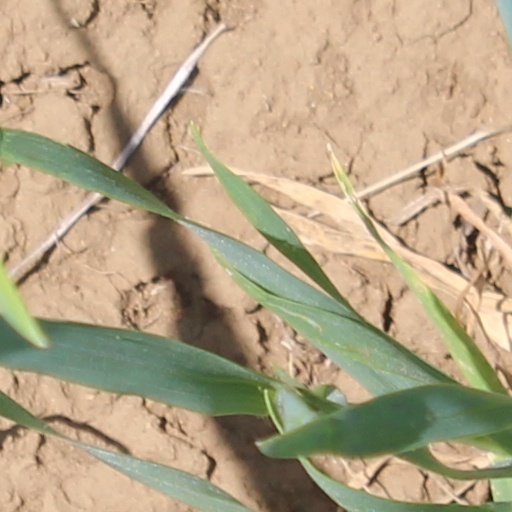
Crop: wheat